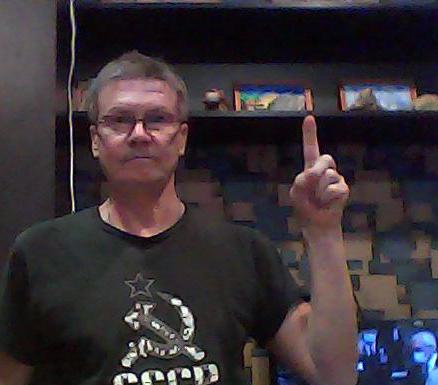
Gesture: one